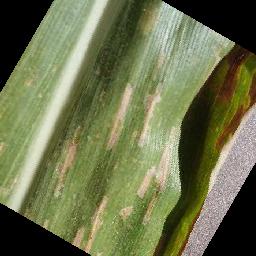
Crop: corn
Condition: (maize)_cercospora_spot_gray_spot